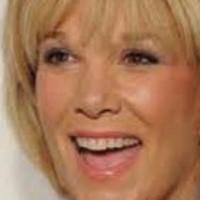
Age group: age 41-55